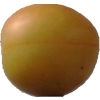
Label: cherry_wax